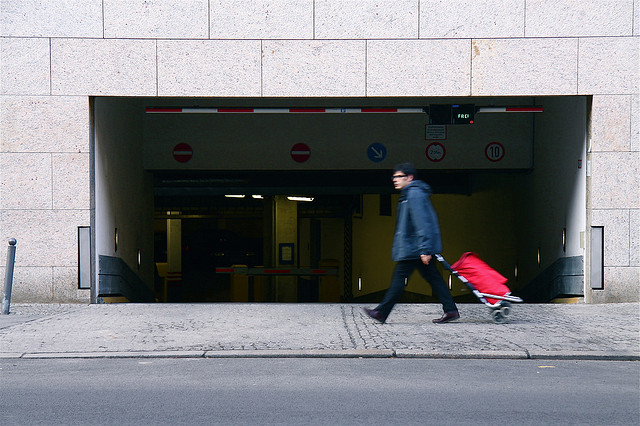
user: Given an image and a question. Answer the question in a short answer. Question: What is the man doing in this photo? Short Answer:
assistant: walk